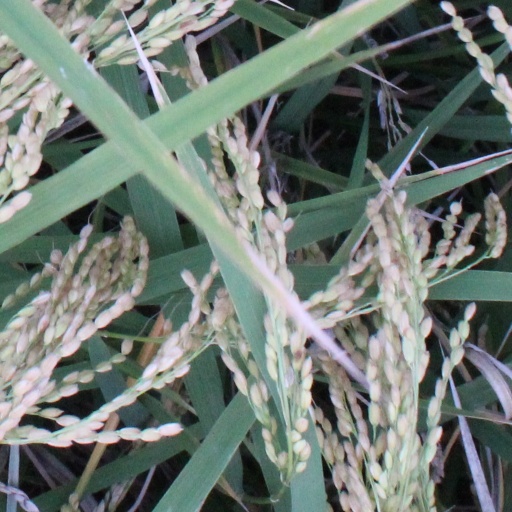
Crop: rice